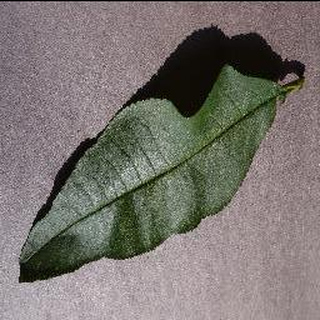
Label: healthy_peach